Johan Pasch

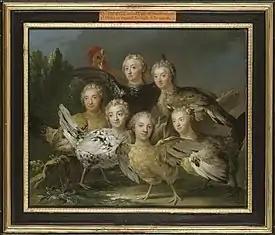
The "Hen Picture"

He was appointed "Hovintendent" (a type of curator) at the court in 1758, and worked on a large project at Åkerö Manor. From 1763 to 1765, he worked at Erstavik Mansion and, from 1765 to 1768, his major projects were at the Chinese Pavilion and Drottningholm Palace, where he created a large series of allegorical panels.